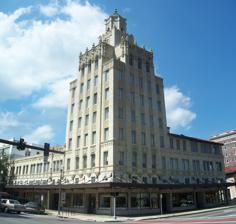
Building: Snell Arcade
Country: United States of America
Year built: 1926
United States historic place Snell Arcade U.S. National Register of Historic Places Show map of Florida Show map of the United States Location St. Petersburg , Florida Coordinates 27°46′16.75″N 82°38′19.25″W / 27.7713194°N 82.6386806°W / 27.7713194; -82.6386806 NRHP reference No. 82001037 Added to NRHP November 4, 1982 Wikimedia Commons has media related to Snell Arcade . The Snell Arcade (also known as the Rutland Building ) is a historic site in St. Petersburg , Florida . The building was designed by the architect Richard Kiehnel of Kiehnel and Elliott . Built in 1926, it is located at 405 Central Avenue .  On November 4, 1982, it was added to the U.S. National Register of Historic Places .  The Snell Arcade was developed by C. Perry Snell, a wealthy landowner and philanthropist. References